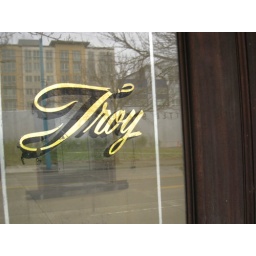
Sign on a glass door in Seattle